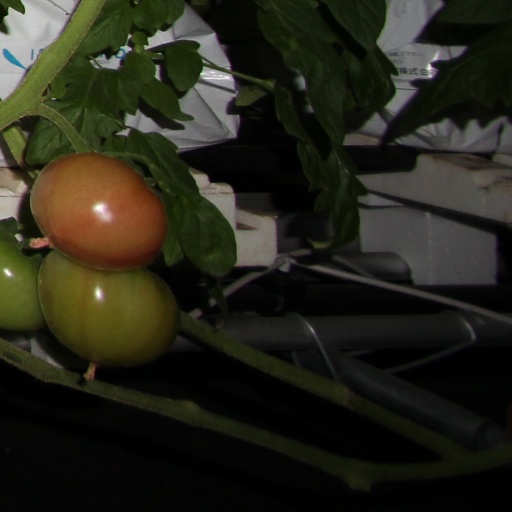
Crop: tomato